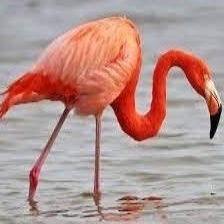
Species: AMERICAN FLAMINGO
Scientific name: PHOENICOPTERUS RUBER